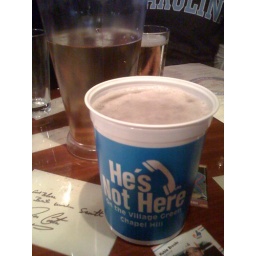
Blue cups at a Carolina alumni bar in DC!